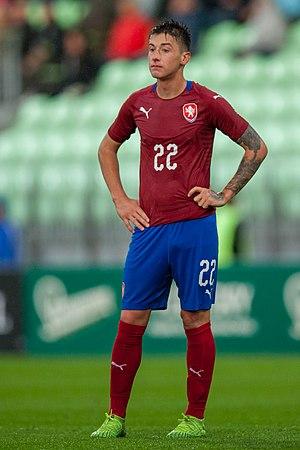
Antonín Vaníček, né le 22 avril 1998 en Tchéquie, est un footballeur tchèque qui évolue au poste d'ailier droit au Bohemians 1905.